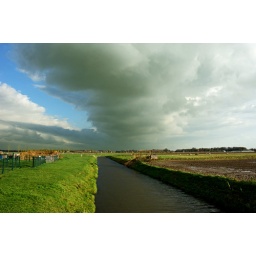
intense clouds &amp;amp; blue sky over Barendrecht